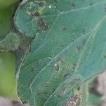
Crop: Tomato
Condition: alternaria-mite-d